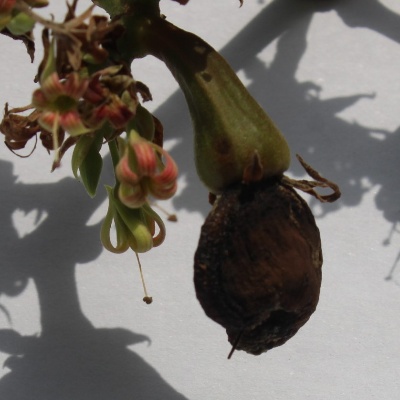
Crop: Cashew
Condition: anthracnose